Main Krishna Hoon

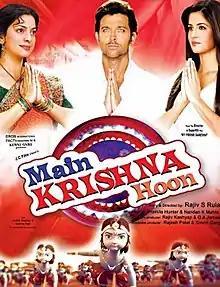
Official Film Poster

Main Krishna Hoon is a 2013 Indian Hindi-language partially animated film directed by Rajiv S. Ruia which stars Juhi Chawla, Paresh Ganatra, and child artist Namit Shah as the primary cast and features real-life Hindi film superstars Hrithik Roshan and Katrina Kaif in guest appearances as themselves. The Hindu god Krishna appears as an animated character in this story to help an orphaned boy also named Krishna.